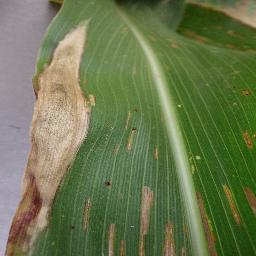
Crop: corn
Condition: (maize)_northern_blight